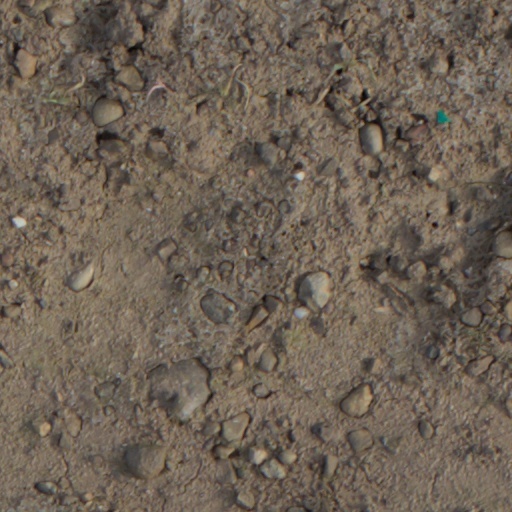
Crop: wheat